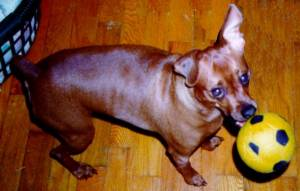
Breed: miniature pinscher